Würzburg witch trials

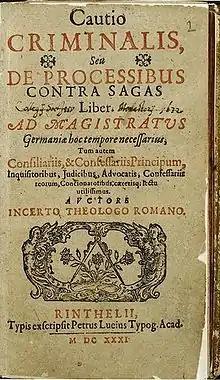
Spee's "Cautio Criminalis", attributed to "unknown Roman theologian"

In contemporary Germany, the gigantic, parallel mass witch trials of Würzburg and Bamberg were seen as role models by other states and cities interested in investigating witchcraft, notably Wertheim and Mergentheim. The Würzburg witch trials influenced the start of the Mergentheim witch trials in 1628, and unrestricted witchcraft persecutions came to be known as "Würzburgisch work".